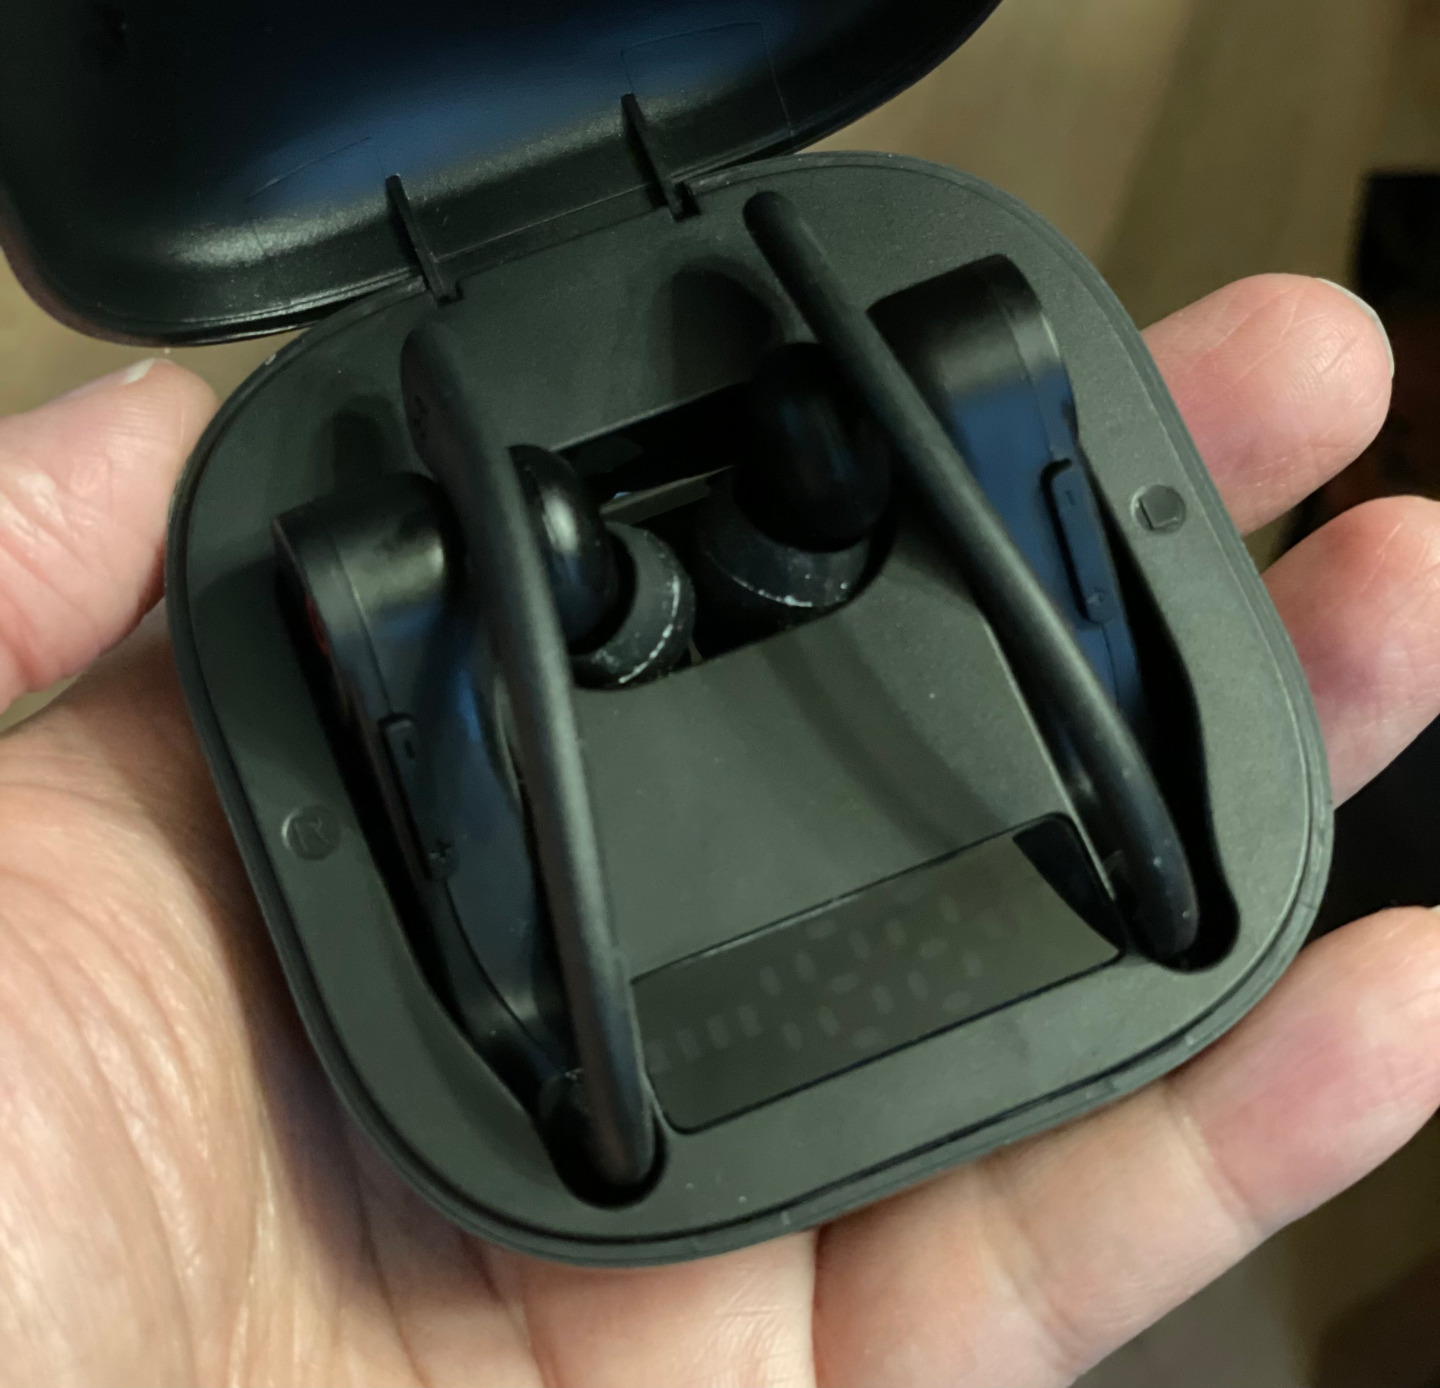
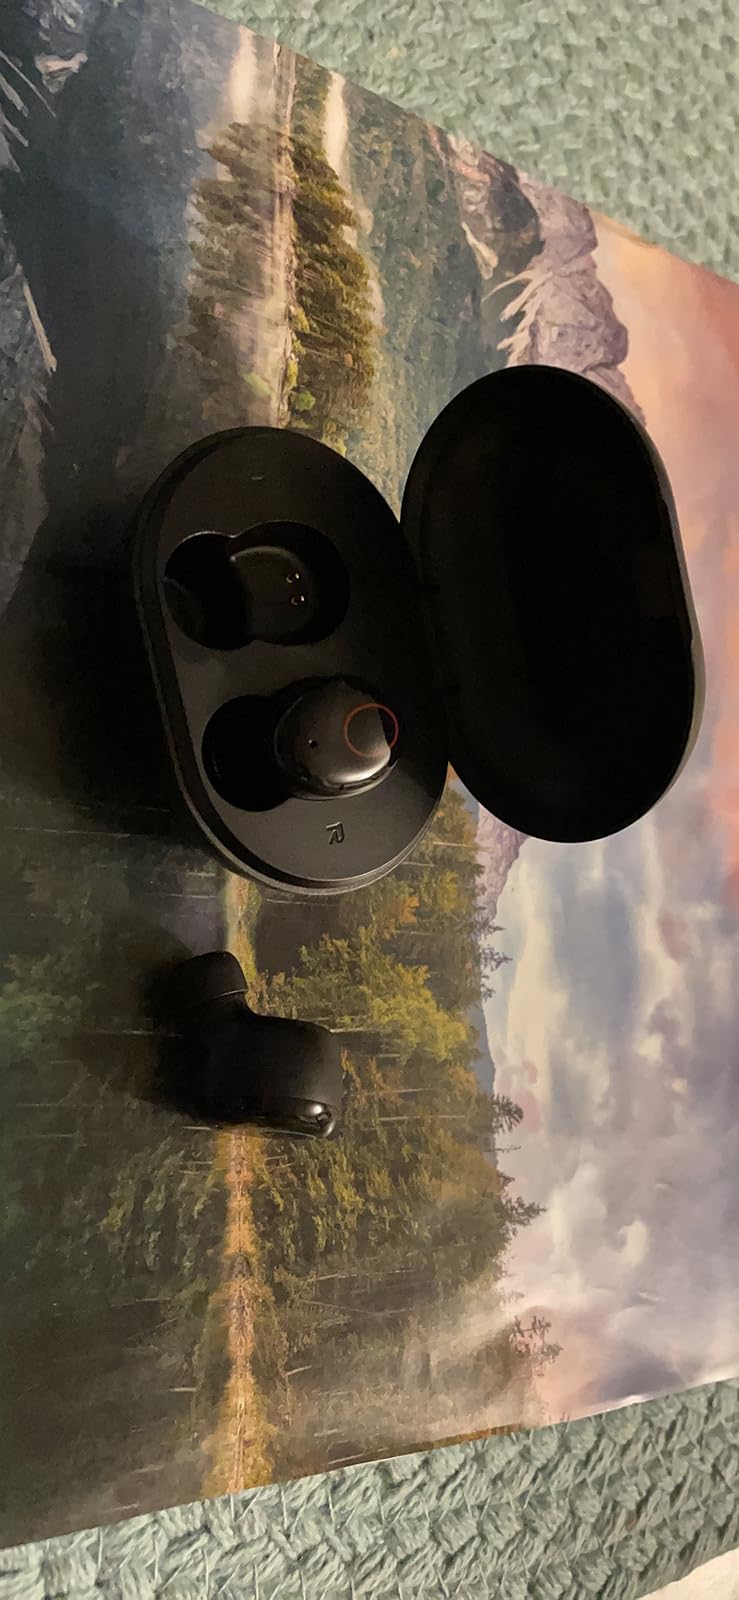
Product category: earbuds
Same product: no